My Chemical Romance

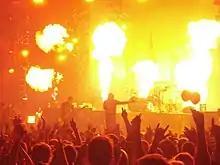
Most of the concerts on The Black Parade World Tour involved the use of pyrotechnics, especially during "Mama" and "Famous Last Words".

In 2008, the band released a live DVD/CD collection titled "The Black Parade Is Dead!", which includes two concerts from October 2007, the final Black Parade concert in Mexico, and a small show at Maxwell's in New Jersey. The DVD/CD was meant to be released on June 24 in the United States and June 30 in the UK, but was postponed to July 1 because of a technical fault with the Mexico concert. In 2009, an EP of B-sides from "The Black Parade" was released, titled "". The band then announced that they would be releasing "a collection of nine never-before-seen live videos, straight from the encore set of the Mexico City show from October 2007" during their Black Parade World Tour, titled "¡Venganza!". The release came on a bullet-shaped flash drive. It was released on April 10, 2009.